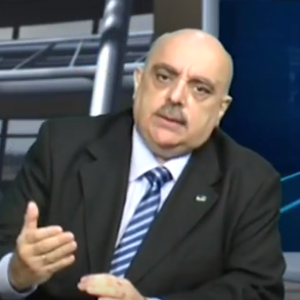
Alejandro Carlos Biondini est un homme politique argentin lié à différents groupes politiques nationalistes et nationaux-socialistes tels que le Partido Nuevo Triunfo, interdit par la justice argentine en 2009, et le Partido Bandera Vecinal, qui a un statut juridique depuis 2014 à la suite d'une décision de justice qui lui a permis de se porter candidat aux élections et qui a également été désigné comme organisation idéologique nazie.